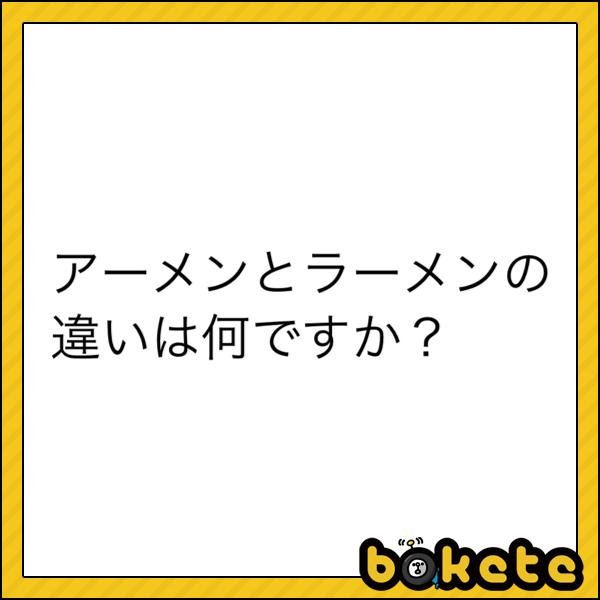
回答: メンをすするのがラーメン、Menを救うのがアーメン